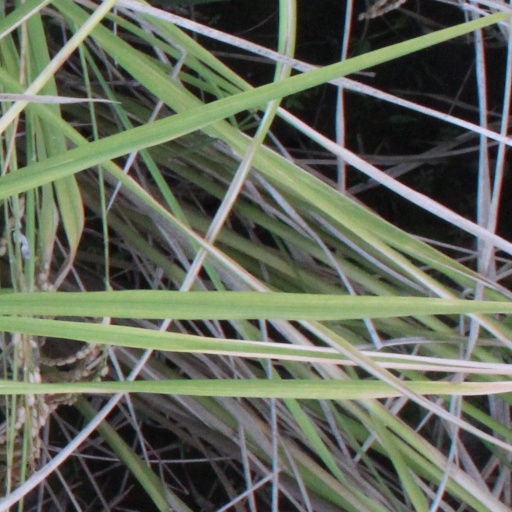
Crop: rice